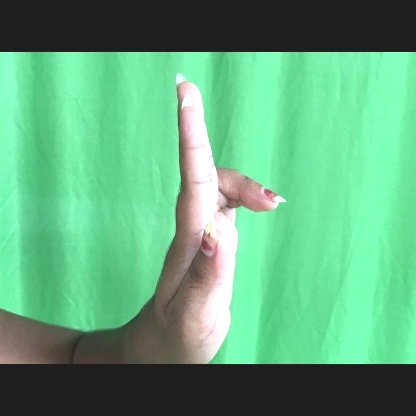
Mudra: Ardhapathaka